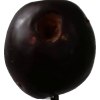
Label: plum